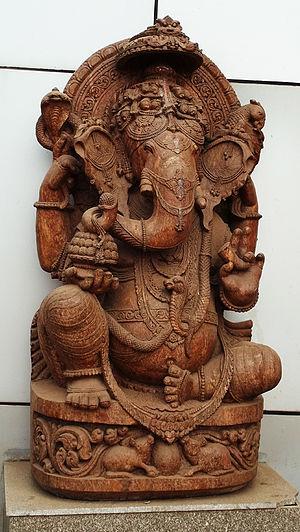
Dans l’hindouisme, Ganesh, Ganesha, Vinâyaka, Gaṇapati ou Pillayar dans le sud de l’Inde est le dieu qui supprime les obstacles. Il est aussi le dieu de la sagesse, de l’intelligence, de l’éducation et de la prudence, le patron des écoles et des travailleurs du savoir. Reconnaissable à sa tête d'éléphant, il est sans doute le dieu le plus vénéré en Inde, et son aura touche tout le sous-continent indien et l'Asie en général. Il est le fils de Shiva et Pârvatî, l’époux de Siddhi, Buddhi et Riddhî.